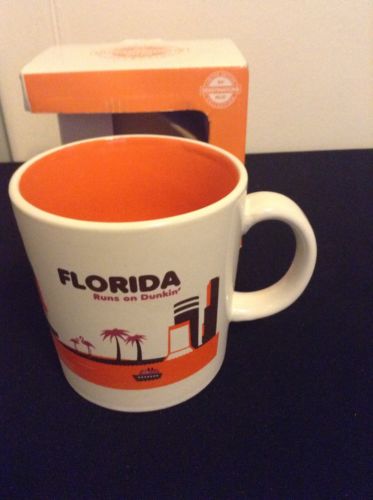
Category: mug